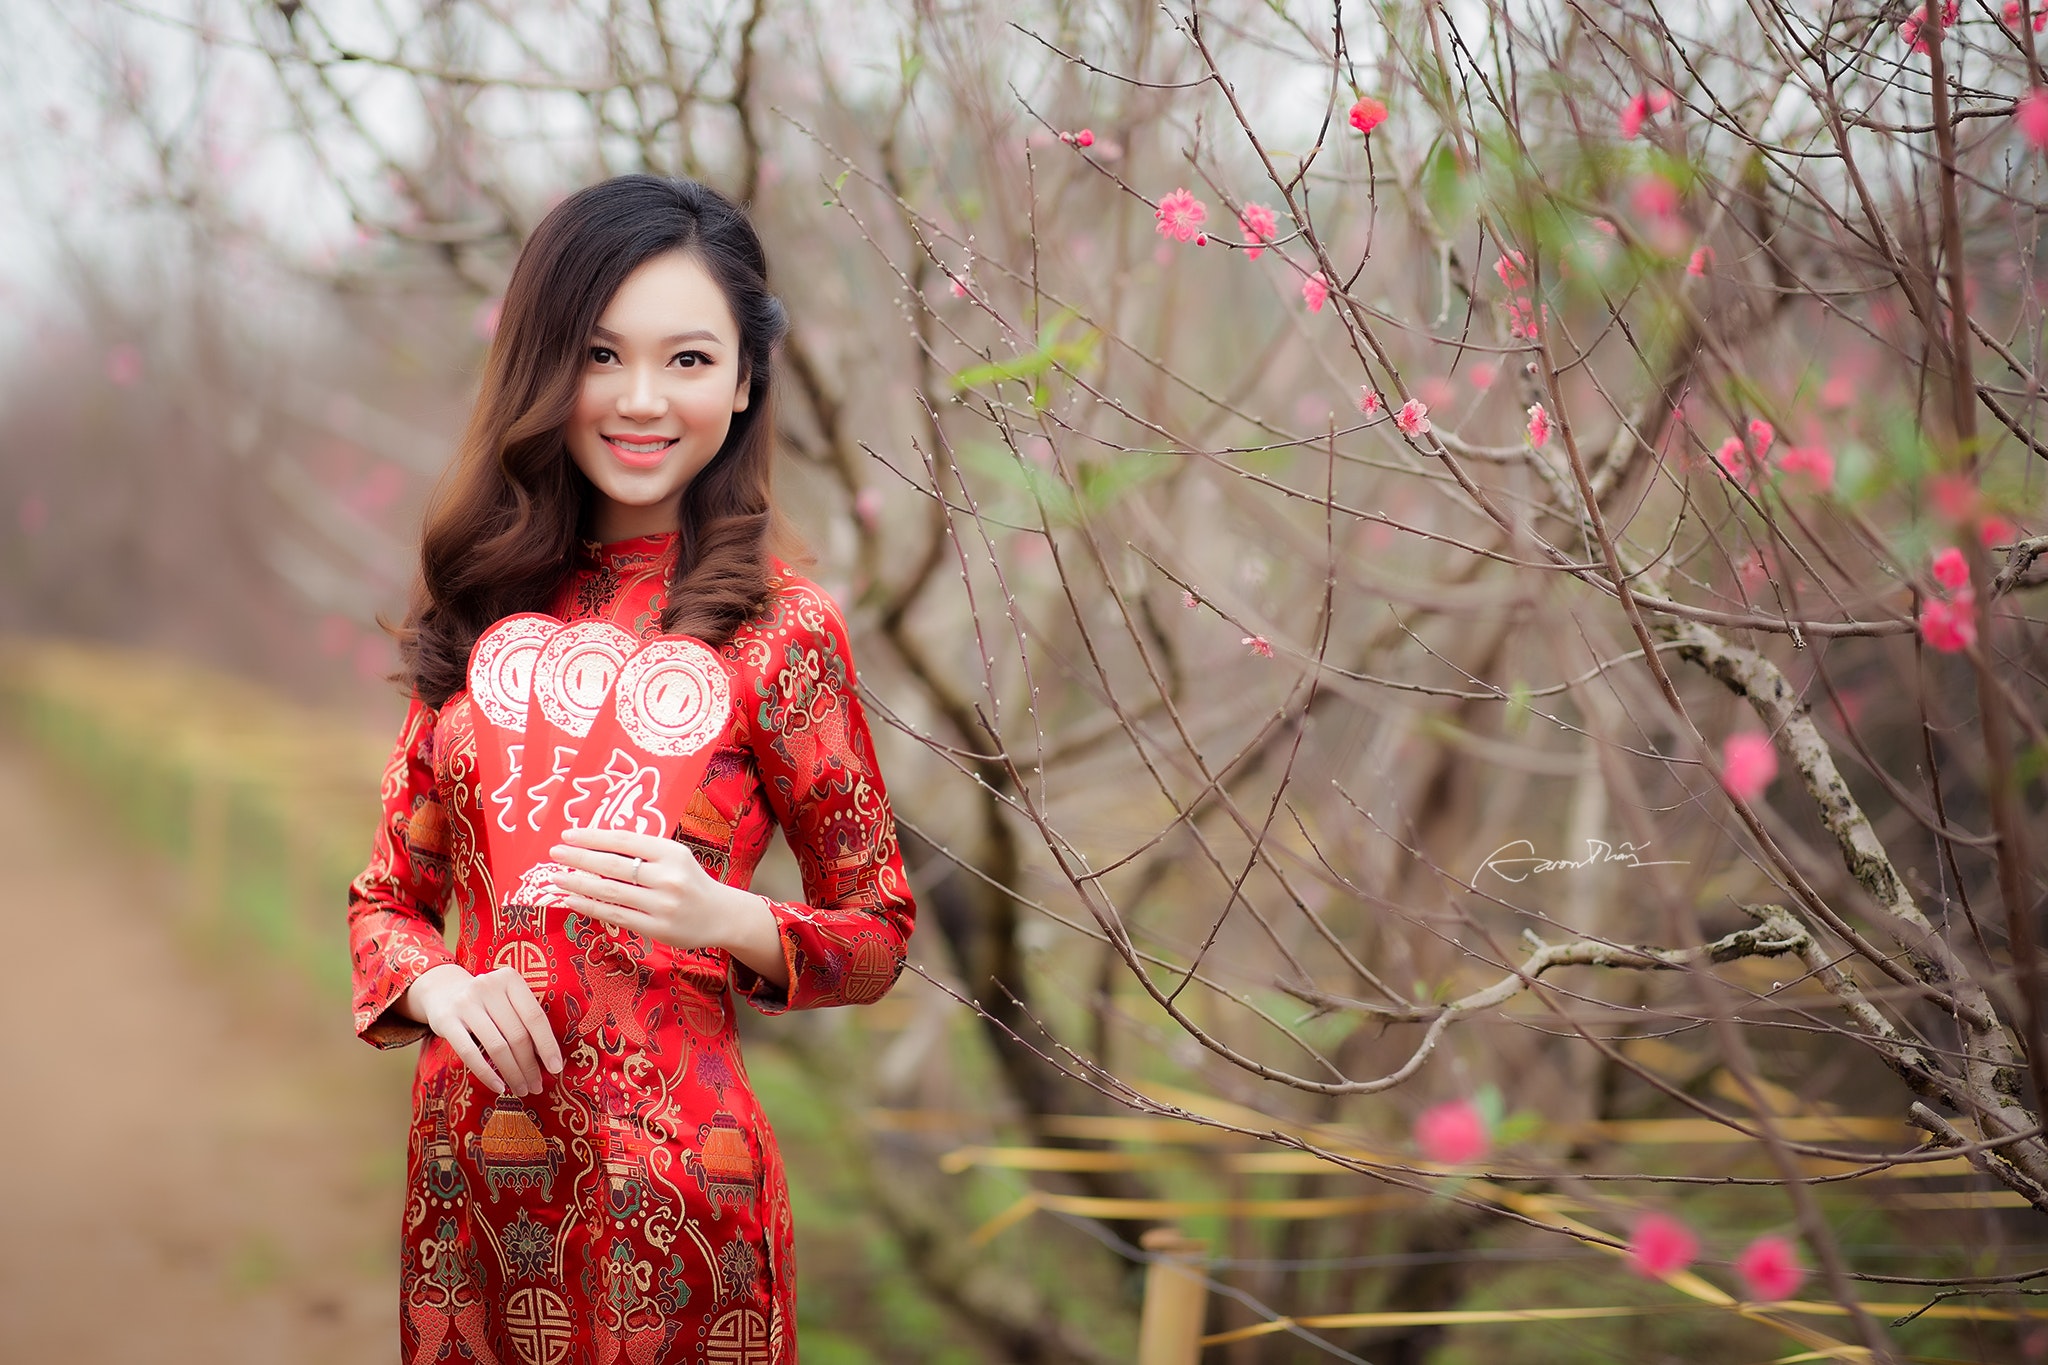
People in nature, beauty, red, pink, spring, long hair, tree, textile, photography, photo shoot, plant, dress, flower, winter, kimono, portrait photography, blossom, smile, forest, fawn, model, formal wear, black hair